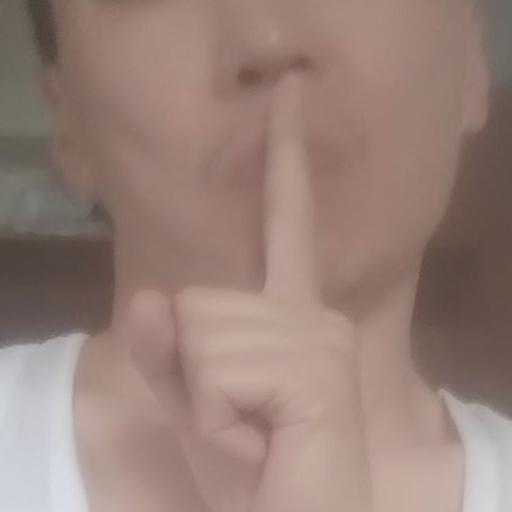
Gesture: mute